Mesopotamia Air

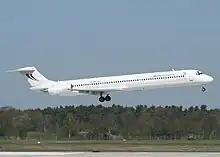
A Mesopotamia Air McDonnell Douglas MD-83 landing. (2008)

Mesopotamia Air or Mesopotamia Airlines was a short-lived airline based in Sulaimaniyah, Iraq, operating scheduled flights from Sulaimaniyah International Airport to Amsterdam, Frankfurt and London via Vienna. The Official General Sales Agent (GSA) in Germany was the Company Al-Iraqia Air Travel GmbH (Horus Air Travel & Cargo GmbH) located in Frankfurt/Main.